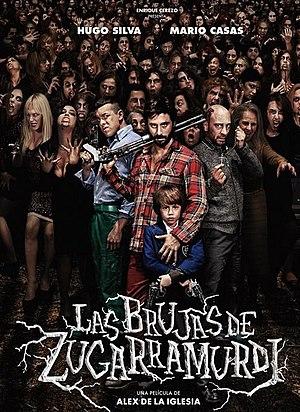
Affiche du film
Graciana de Barrenechea, dont le nom signifie en basque « maison en bas du village », est une jeune femme originaire du royaume de Navarre, condamnée lors du procès de sorcellerie. Elle aurait pratiqué la sorcellerie au XVIIᵉ siècle dans le Pays basque espagnol.